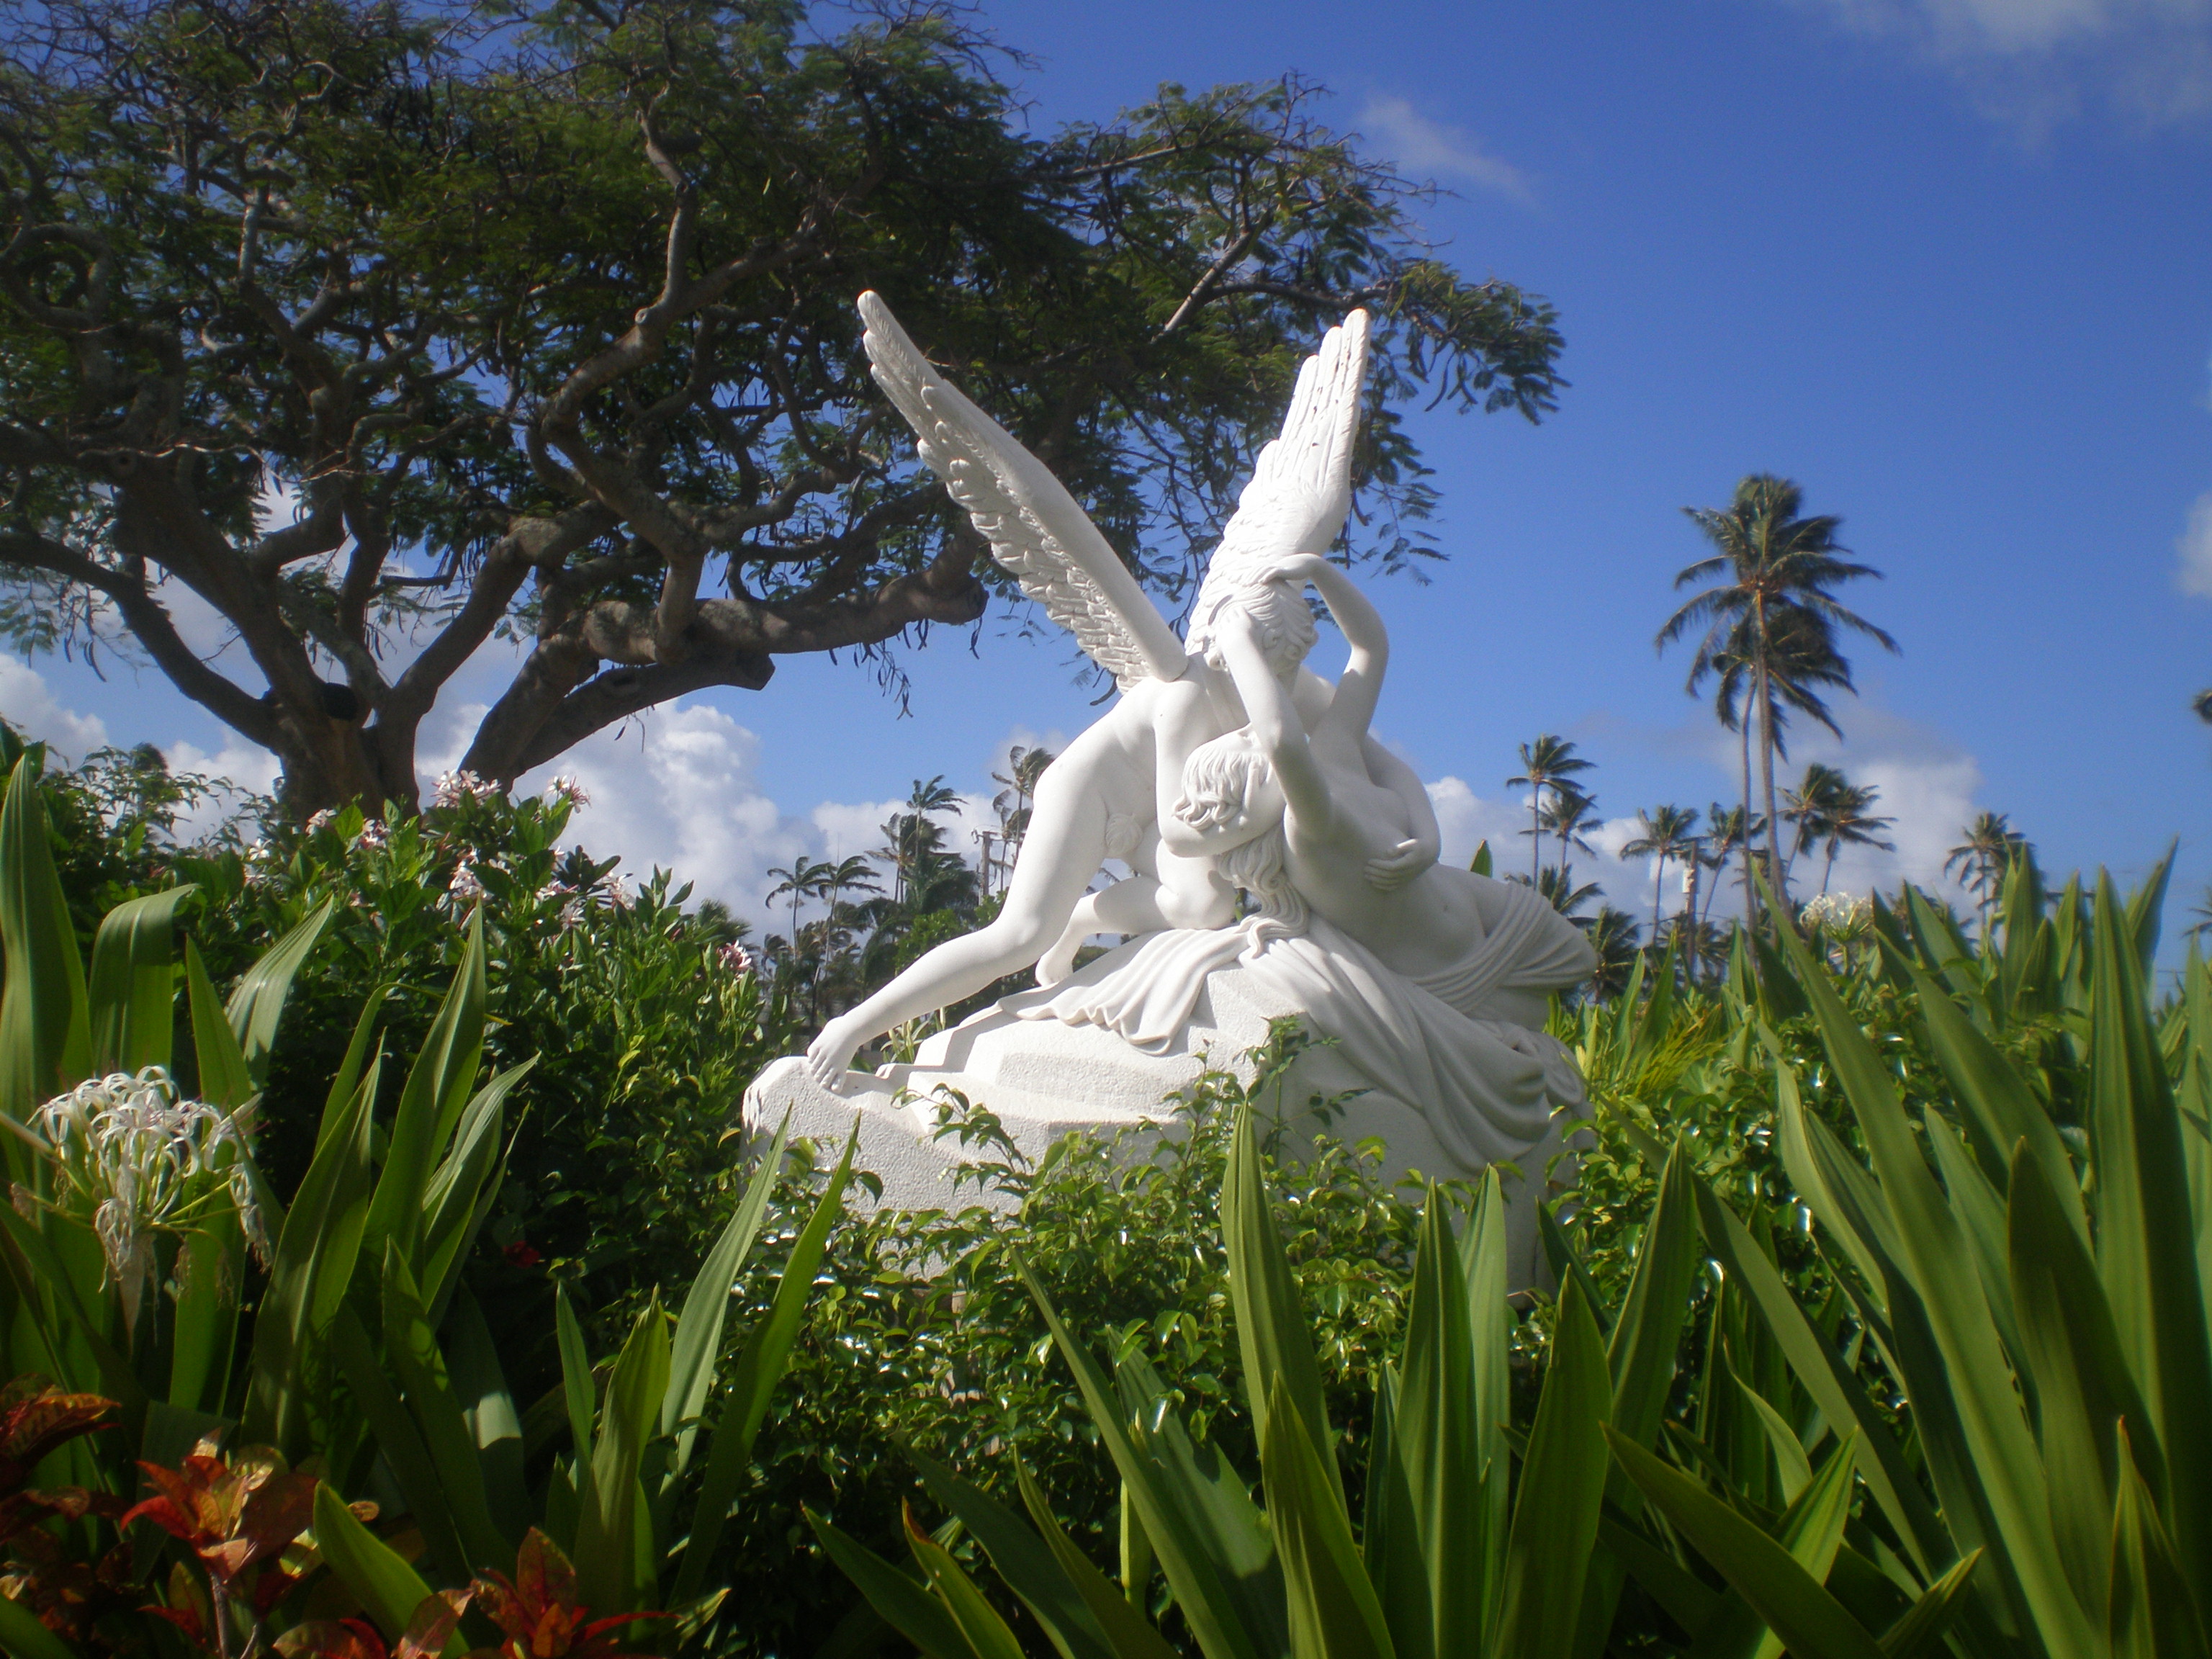
angel, love, statue, garden, tropical, sky, flower, grass, plant, tree, flora, monument, field, meadow